Cypress Hill

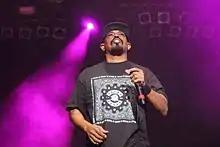
Cypress Hill – Sen Dog – Nova Rock 2016

Cypress Hill's eighth studio album "Rise Up" featured contributions from Everlast, Tom Morello, Daron Malakian, Pitbull, Marc Anthony, and Mike Shinoda. Previously, the vast majority of the group's albums were produced by DJ Muggs; however, "Rise Up" instead featured a large array of guest features and producers, with DJ Muggs only appearing on two tracks. The album was released on Priority Records/EMI Entertainment, as the group was signed to the label by new creative chairman Snoop Dogg. "Rise Up" was released on April 20, 2010, and it peaked at No. 19 on the Billboard 200. The single "Rise Up" was featured at WWE's pay-per-view "Elimination Chamber" as the official theme song for the event. It also appeared in the trailer for the movie "The Green Hornet". "Rise Up" managed to peak at No. 20 on both the Modern Rock Tracks and Mainstream Rock Tracks charts. "Armada Latina", which featured Pitbull and Marc Anthony, was Cypress Hill's last song to chart in the U.S. to date, peaking at No. 25 on the Hot Rap Tracks chart.